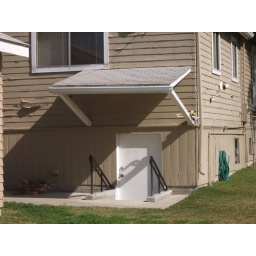
the door in the ground